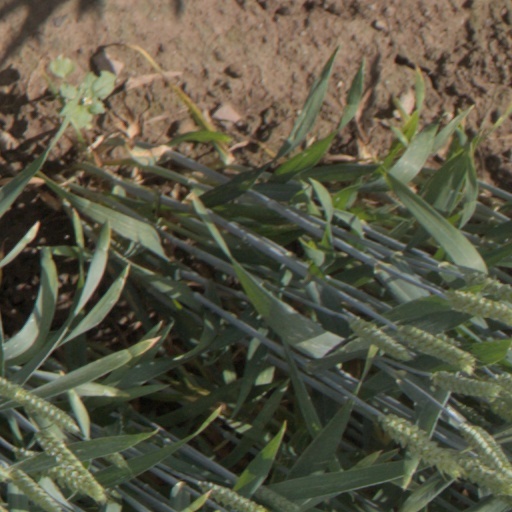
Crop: wheat